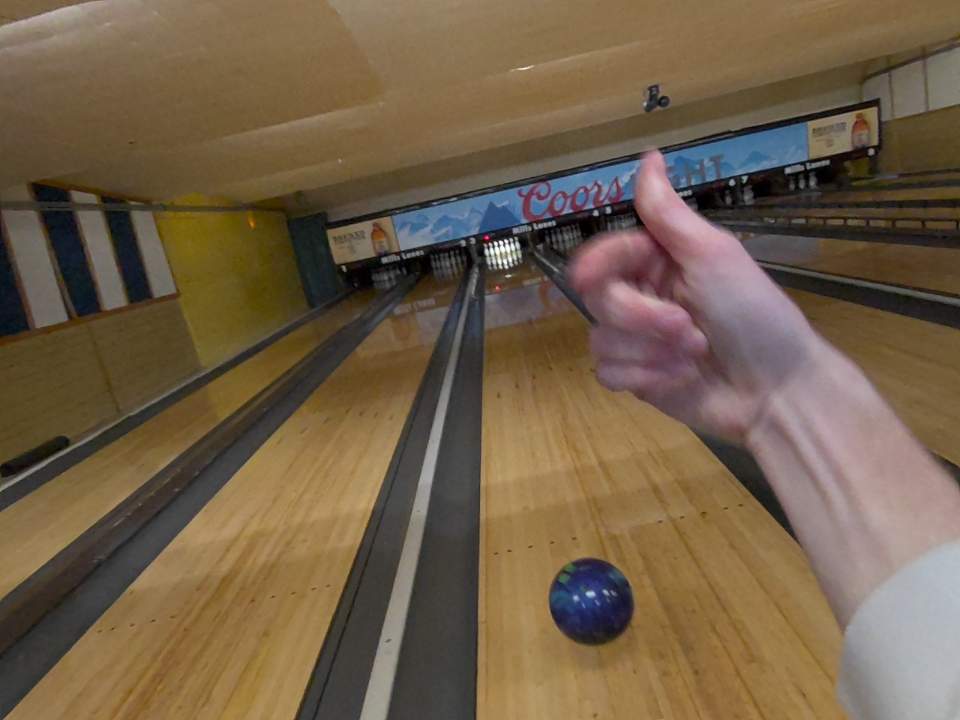
Object: bowling_ball